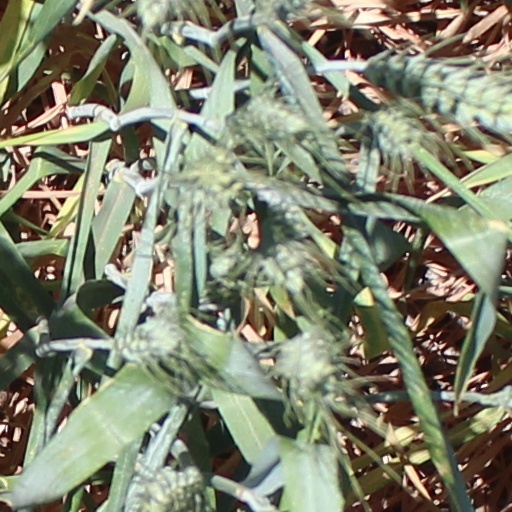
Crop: wheat